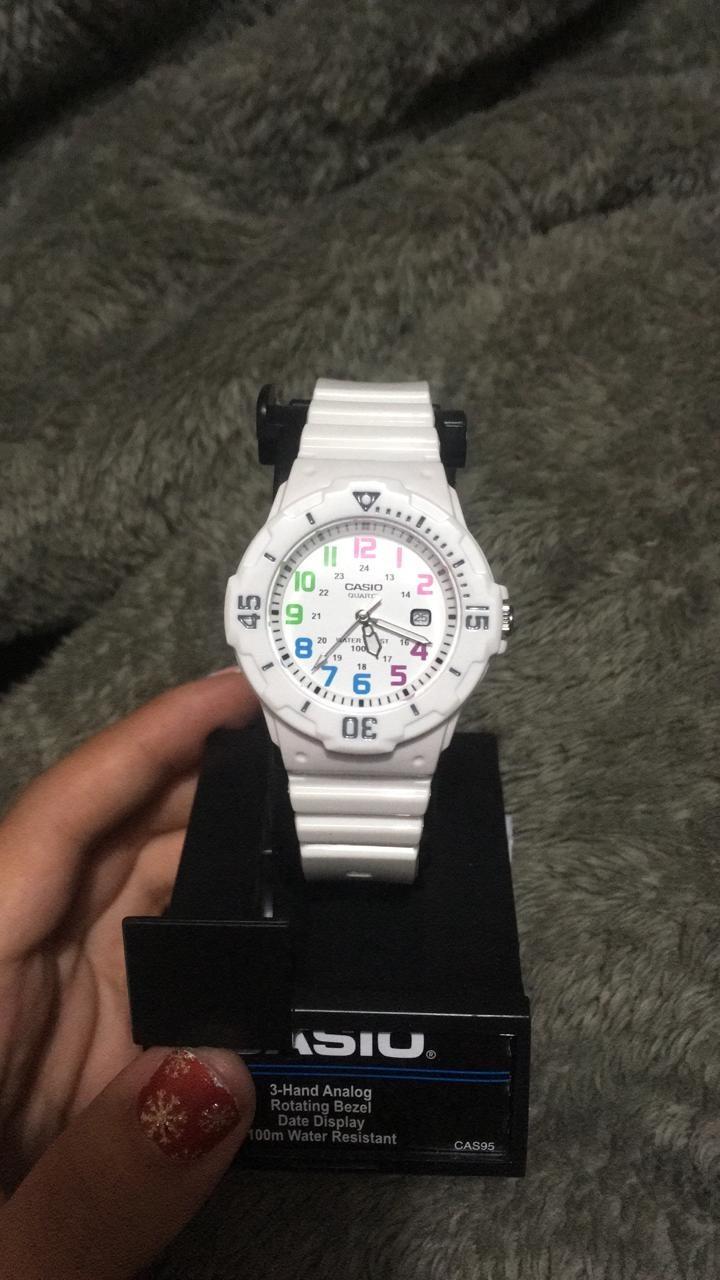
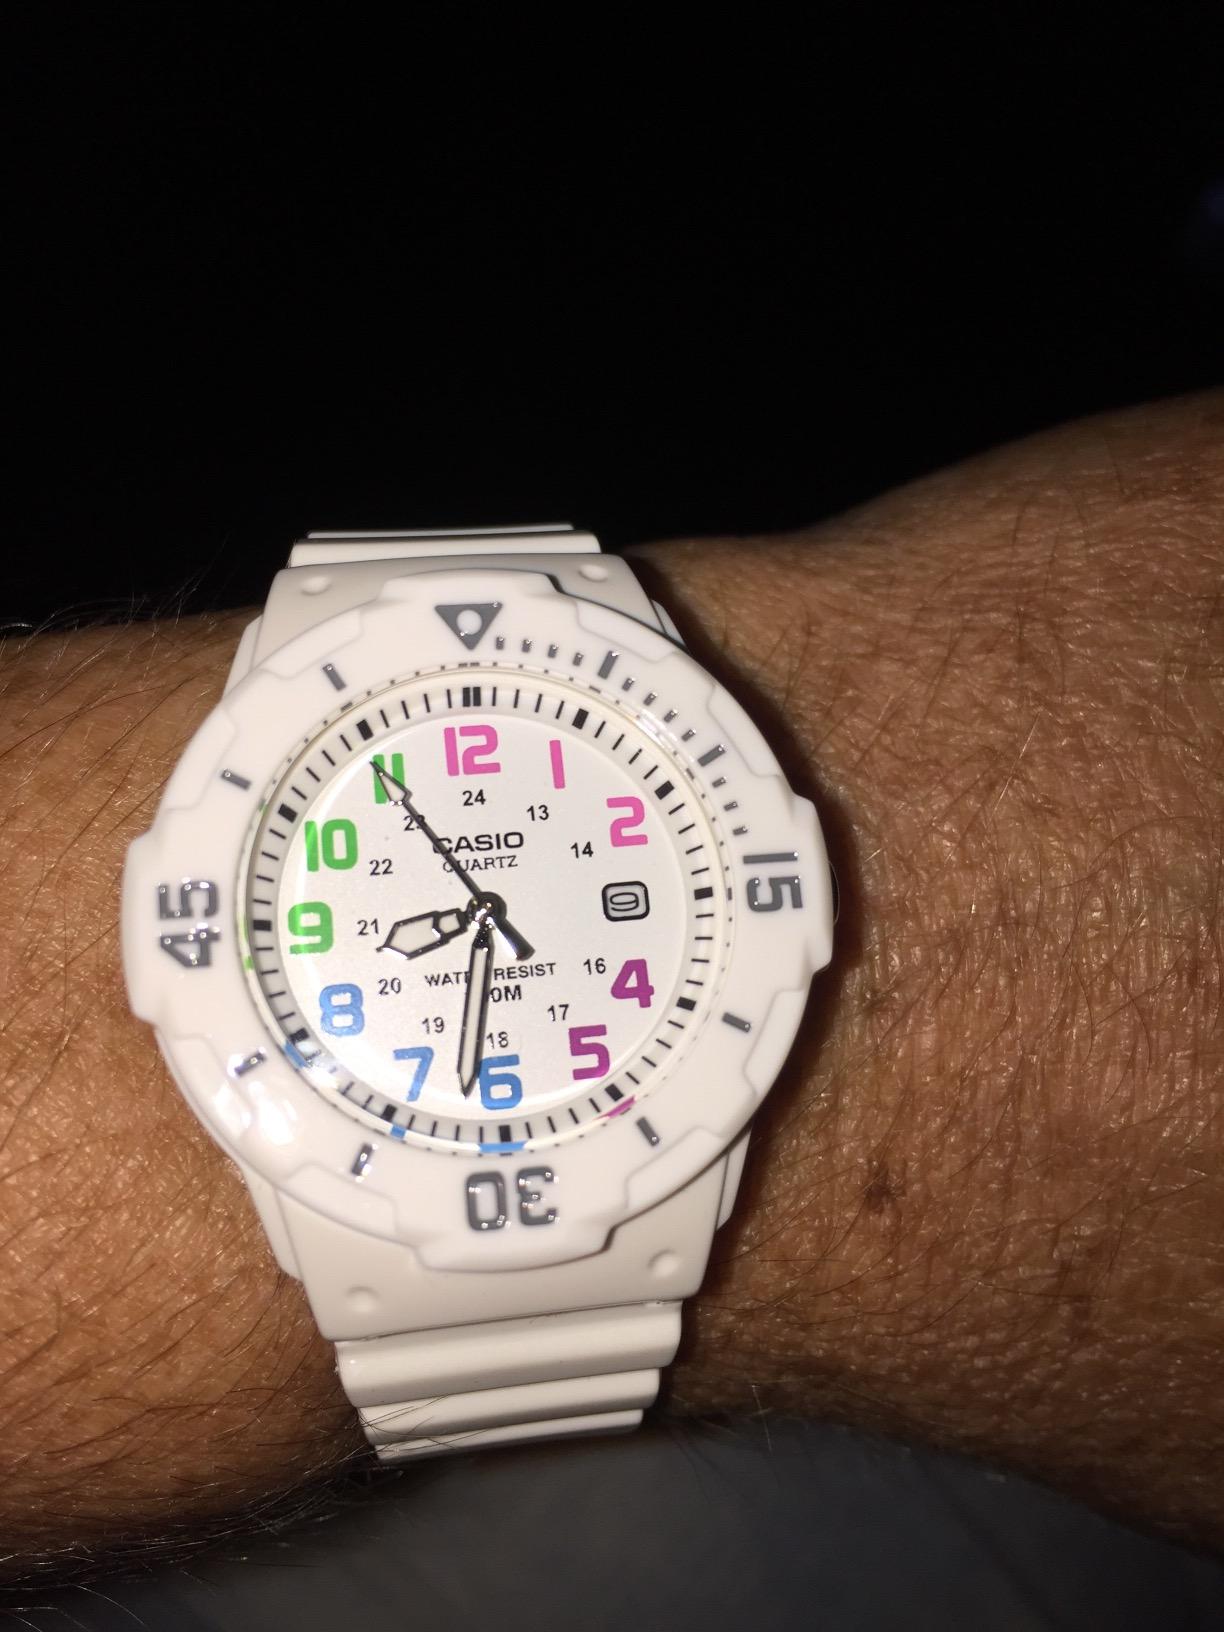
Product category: accessories_watch
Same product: yes